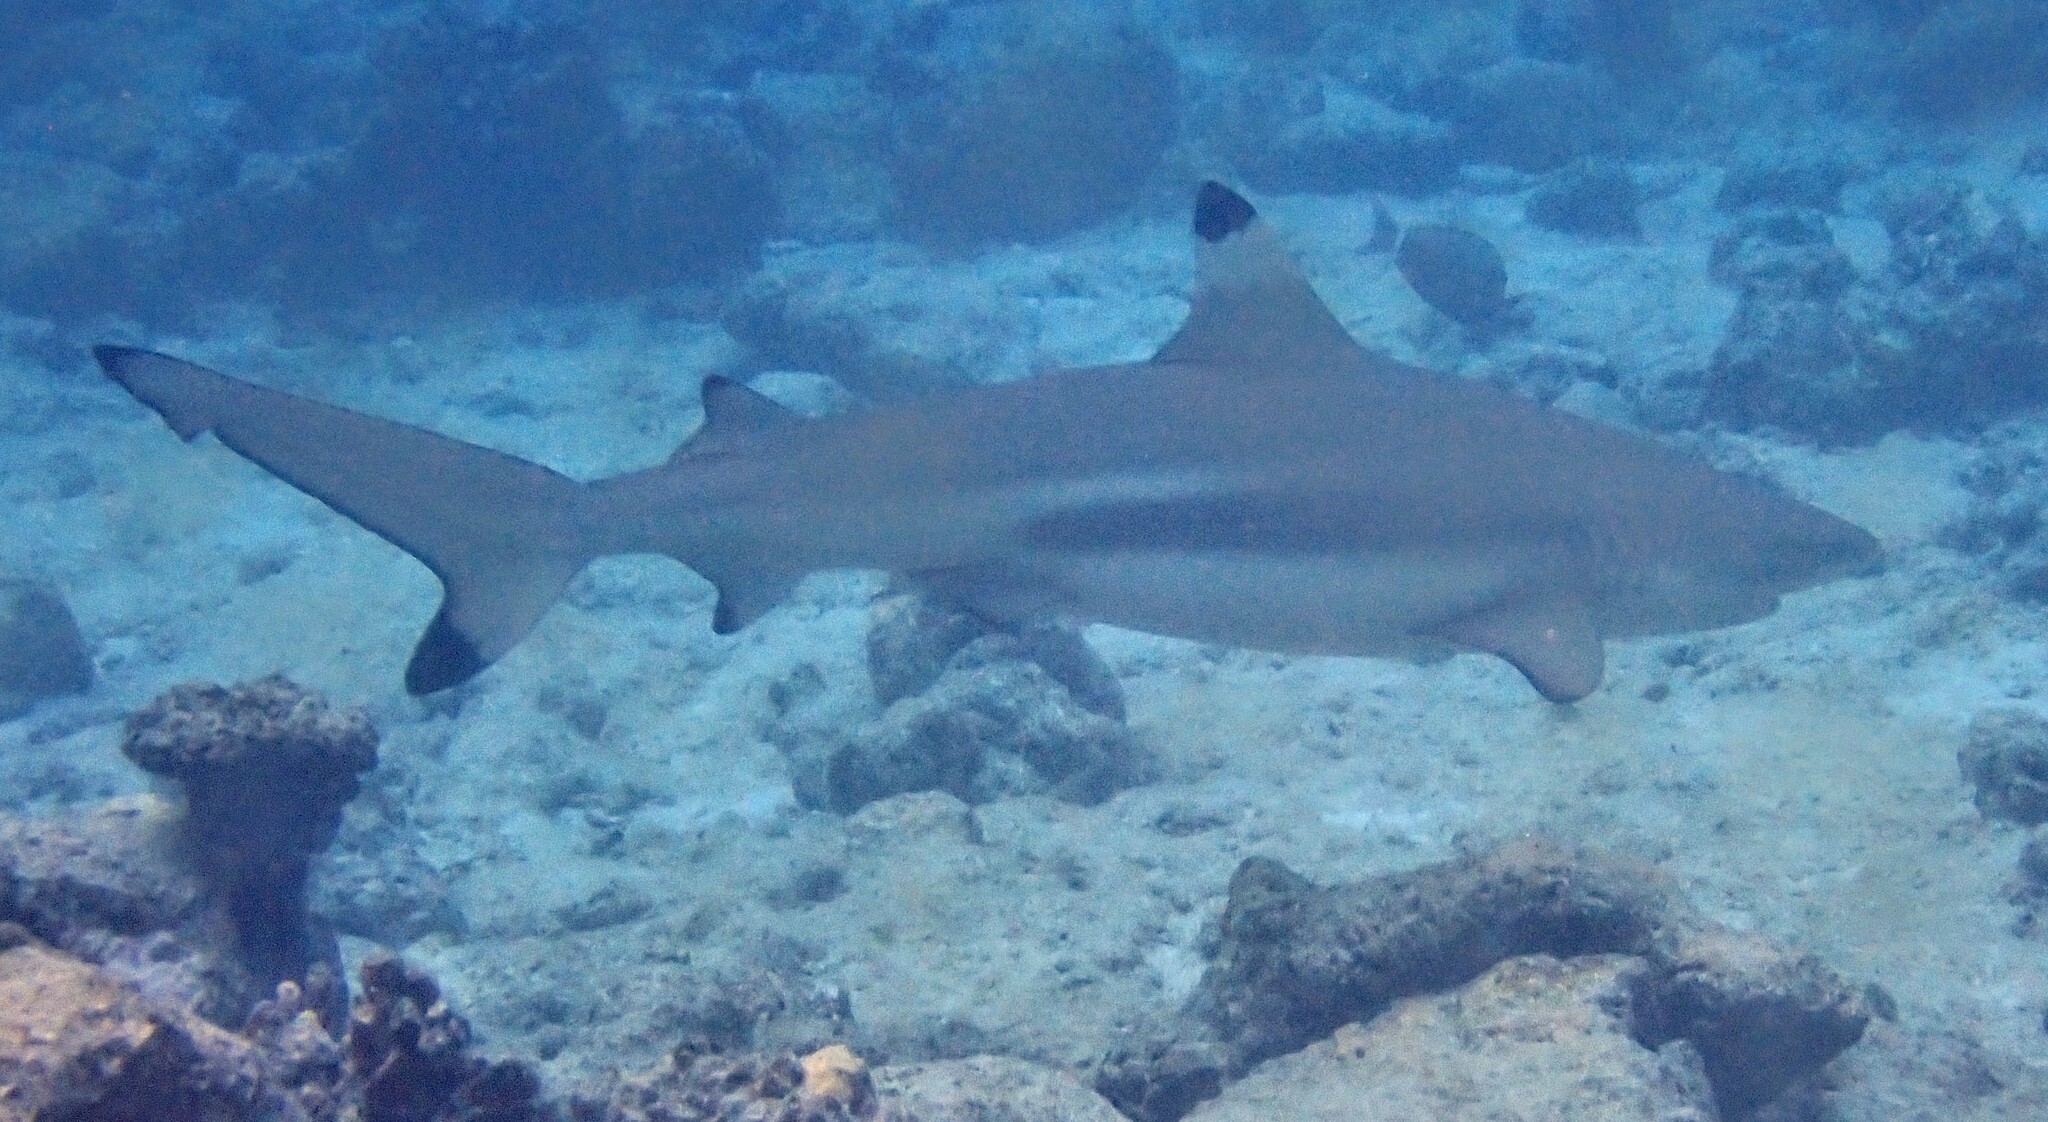
Carcharhinus melanopterus (Blacktip Reef Shark)